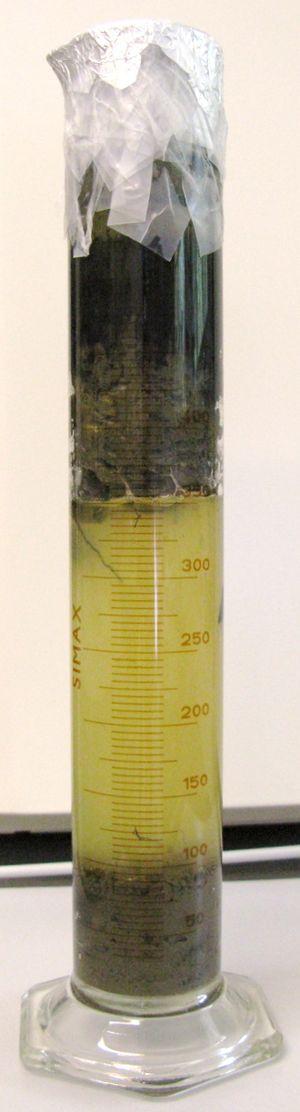
La colonne de Winogradsky, du biologiste russe Sergueï Winogradsky, est un mini-écosystème basé sur le cycle du soufre et qui permet de mettre en évidence l'activité microbienne du sol dans une colonne enrichie en matières premières.